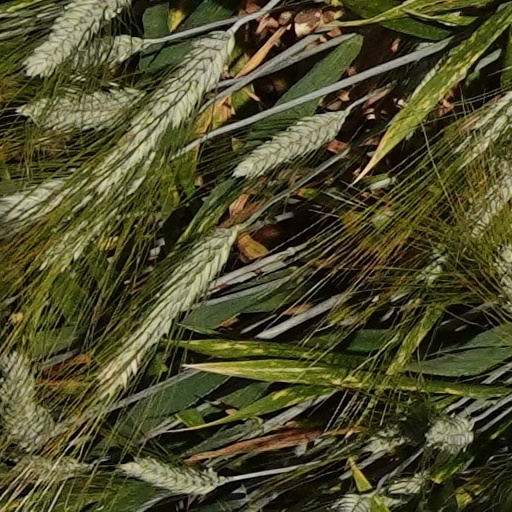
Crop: wheat